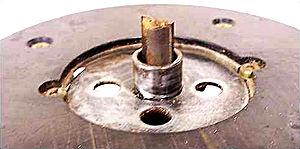
La défonceuse est une machine électroportative utilisée en menuiserie, en ébénisterie, en lutherie et dans beaucoup de métiers du bois.